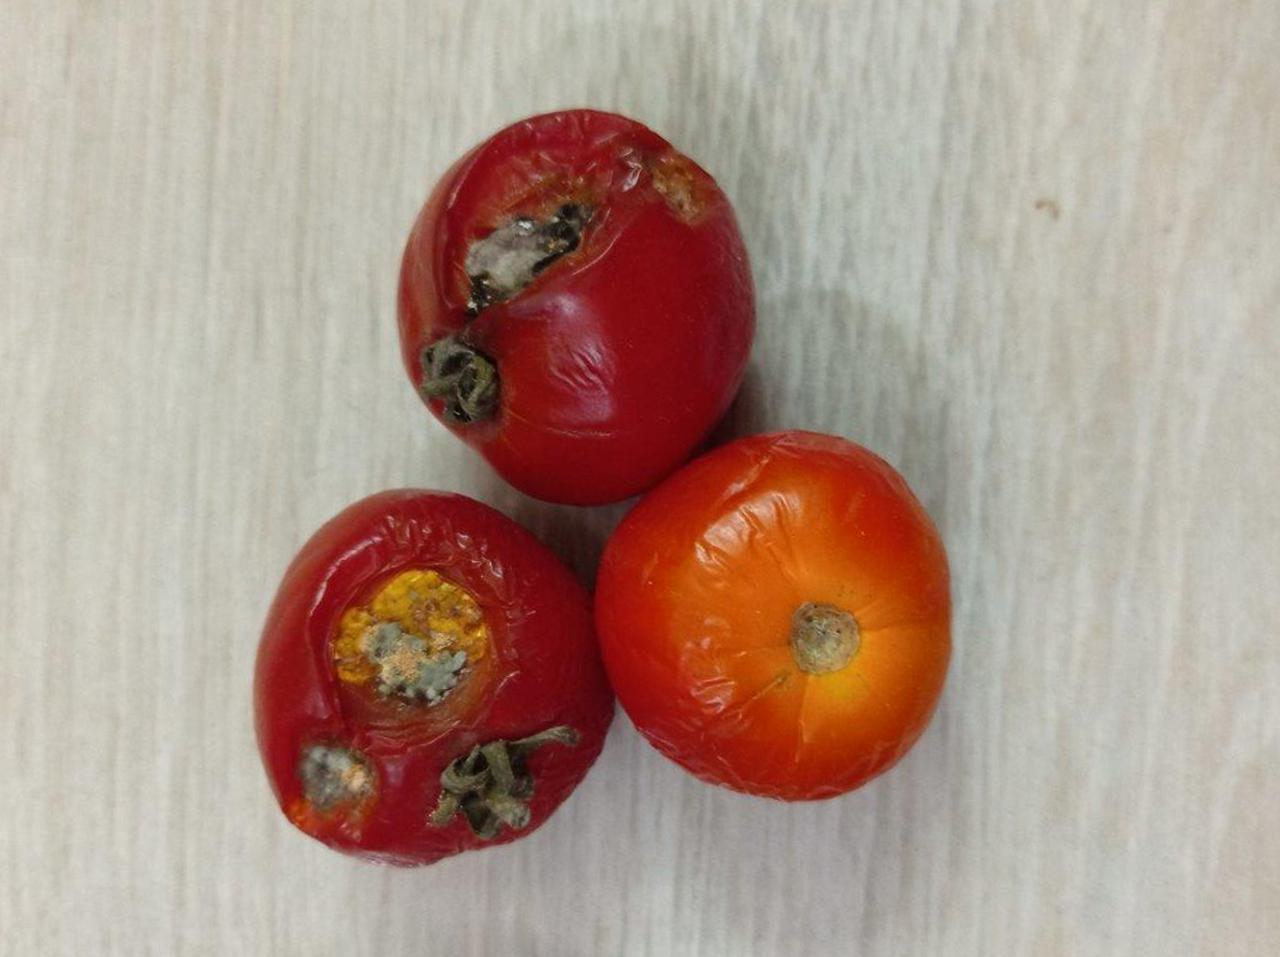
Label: Rotten